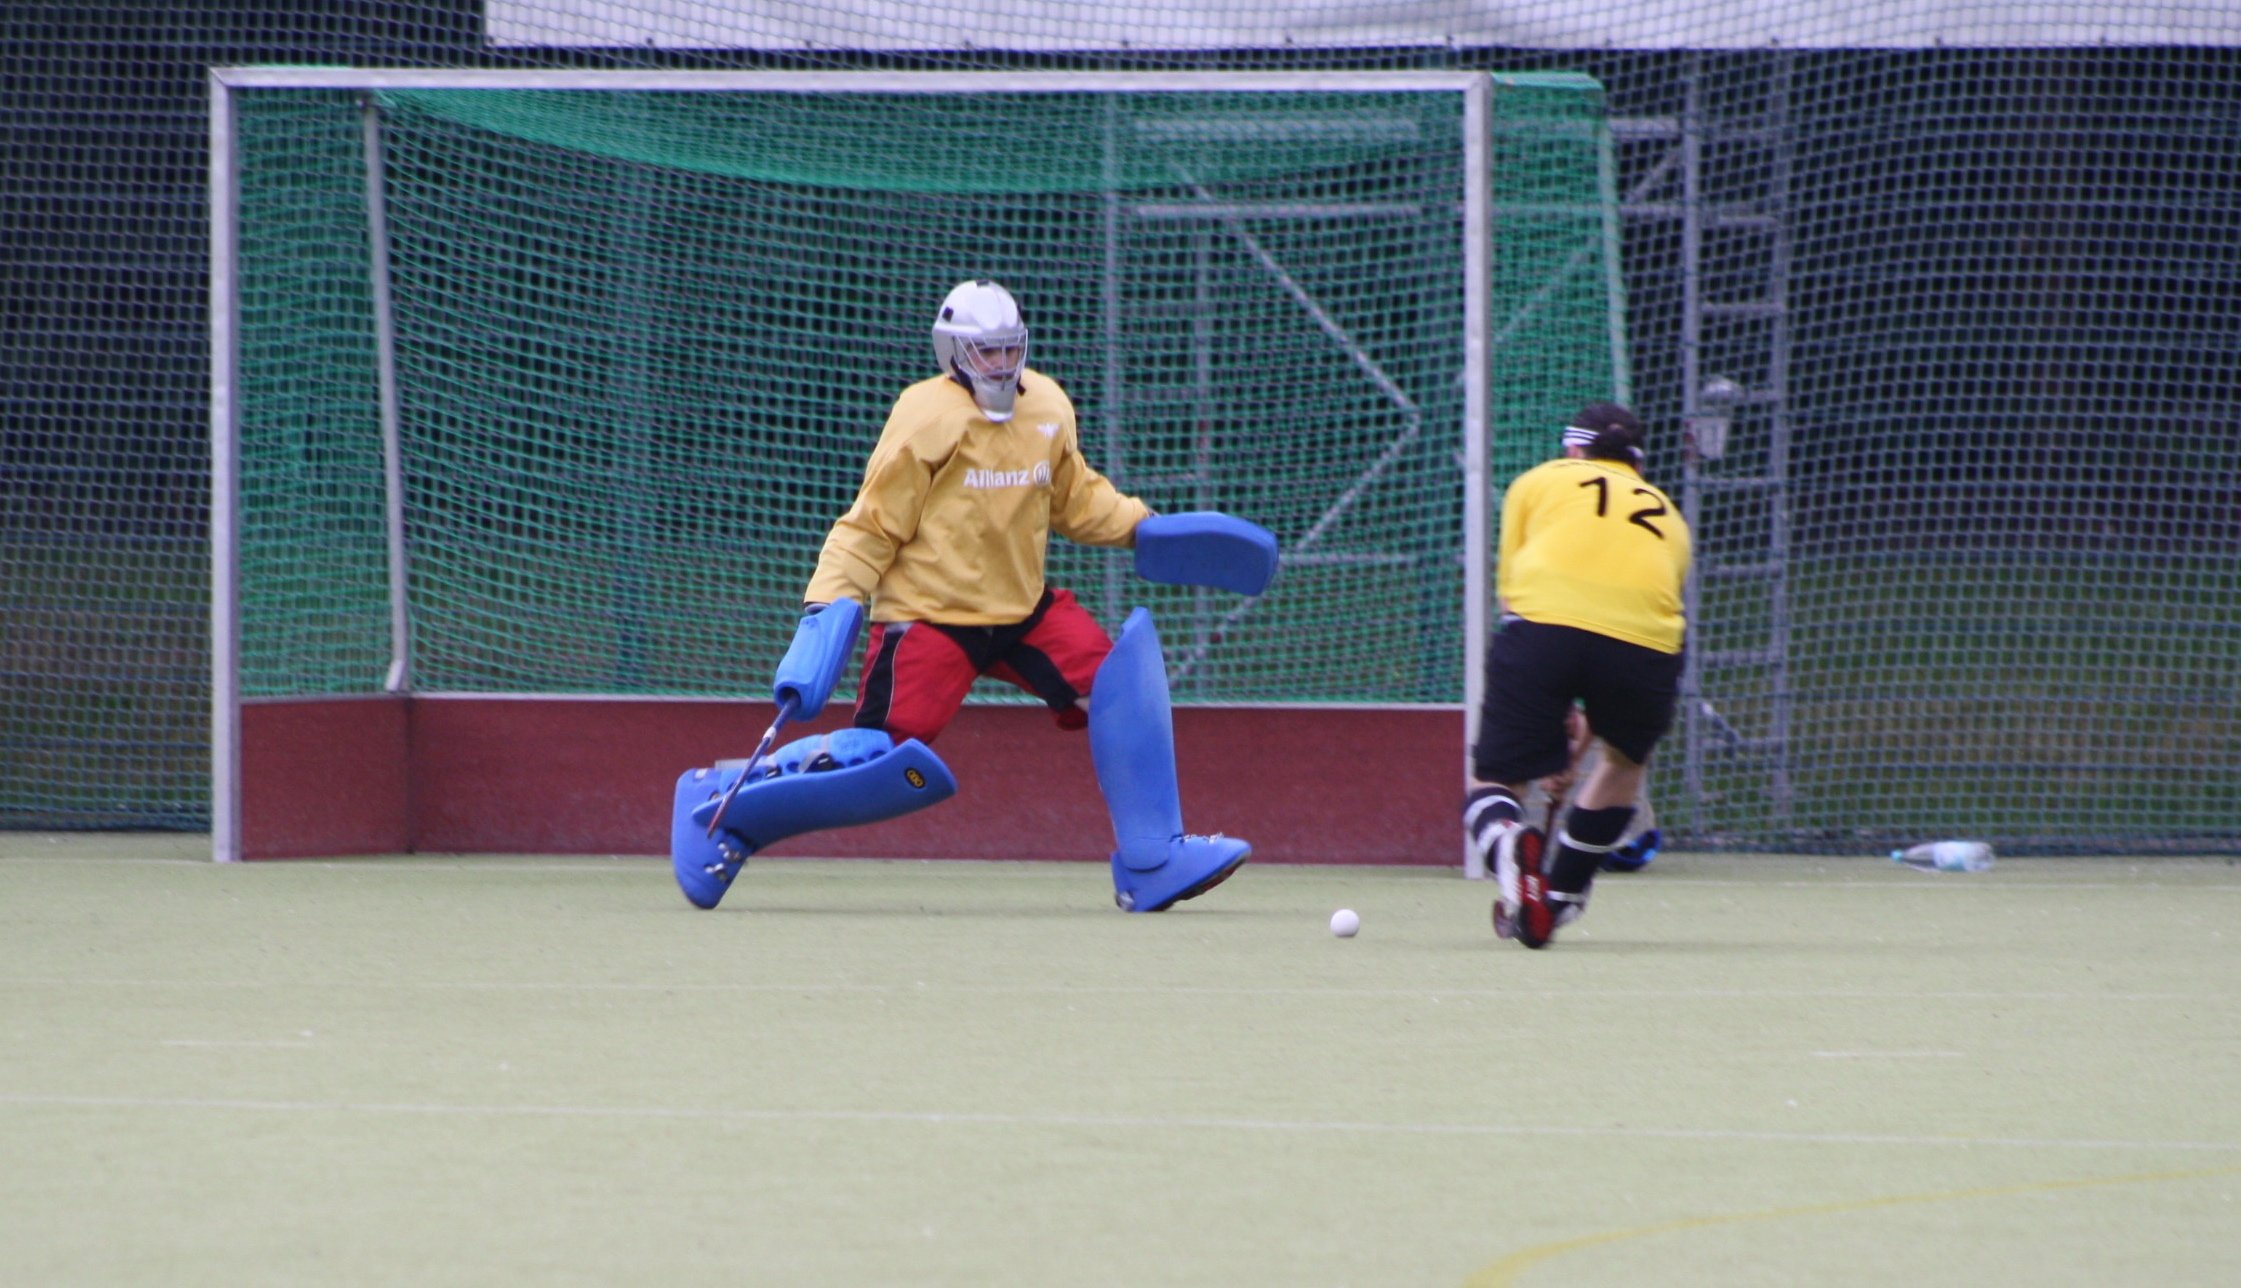
sport, soccer, player, hockey, sports, tournament, goalkeeper, ball game, competition event